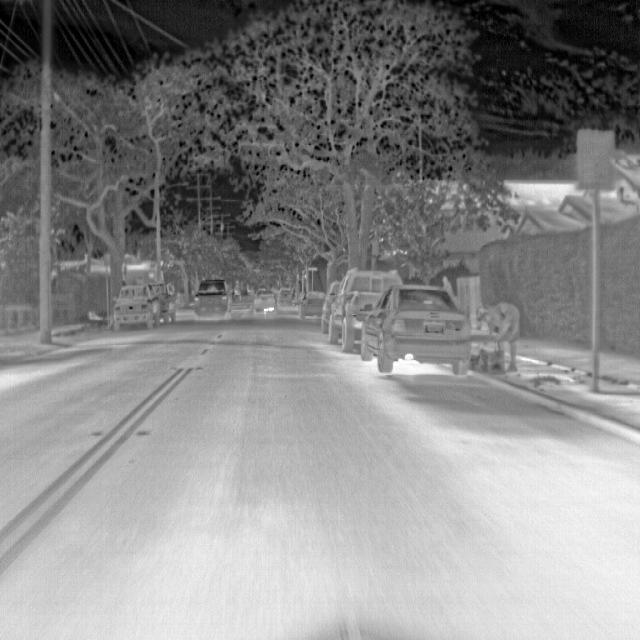
Detected objects:
label: person